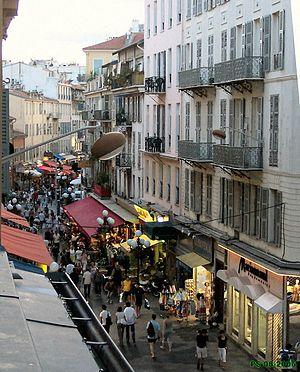
Cette article présente la liste des voies de Nice classées par ordre alphabétique. En 2003, Marguerite et Roger Isnard ont dénombré 1 789 voies à Nice.
La rue de France est une rue de Nice qui appartient au quartier des Musiciens et au quartier des Baumettes ; son code postal est 06000.